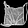
Label: Bag